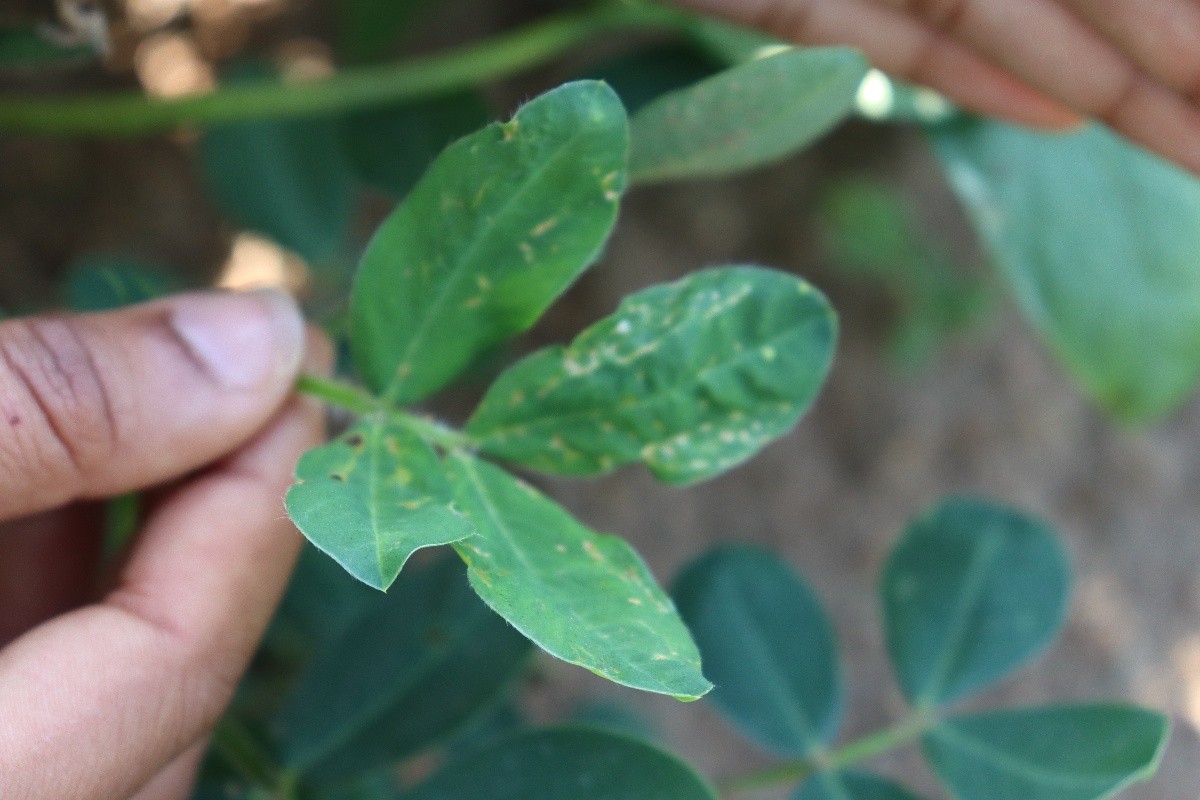
Label: early_leaf_spot